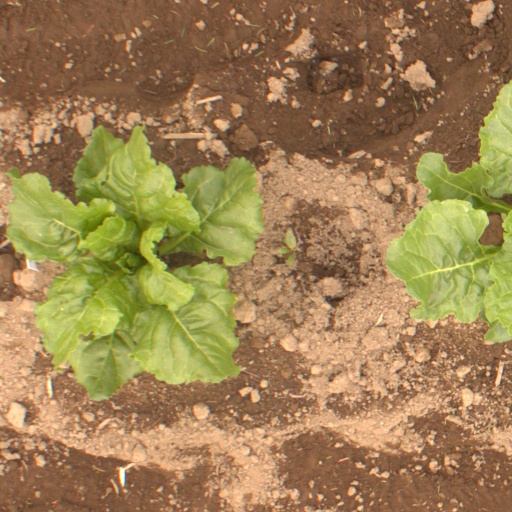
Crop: sugar beet